Chain O'Lakes

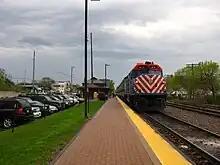
The Metra Train Station in Fox Lake shown as of 2009

Following the roaring twenties, the Great Depression hit the area hard. The numerous resorts around the Chain closed, signaling the end of the region's heyday as a tourist destination. During this time, many of the summer cottages began to be converted to permanent residences, a trend which continued as veterans returned from World War II. Following the war, the area began to modernize, transitioning to a middle-class community. In addition to bringing in weekend vacationers, the trains now serve the growing suburban worker population who travel into Chicago and its surrounding suburbs. As of the 2000 census, the population of Fox Lake was estimated at over 9,000 people, a major growth from the few hundred permanent residents when the town was incorporated in 1907. The area now reflects a unique blend of year-round residents and summer vacationers.